Tucana

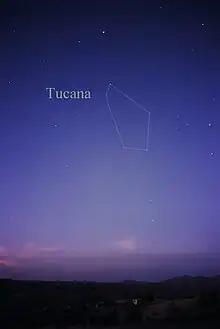
The constellation of Tucana, the toucan, as it can be seen by the naked eye

Irregular in shape, Tucana is bordered by Hydrus to the east, Grus and Phoenix to the north, Indus to the west and Octans to the south. Covering 295 square degrees, it ranks 48th of the 88 constellations in size. The recommended three-letter abbreviation for the constellation, as adopted by the International Astronomical Union in 1922, is "Tuc". The official constellation boundaries, as set by Belgian astronomer Eugène Delporte in 1930, are defined by a polygon of 10 segments. In the equatorial coordinate system, the right ascension coordinates of these borders lie between and , while the declination coordinates are between −56.31° and −75.35°. As one of the deep southern constellations, it remains below the horizon at latitudes north of the 30th parallel in the Northern Hemisphere, and is circumpolar at latitudes south of the 50th parallel in the Southern Hemisphere.